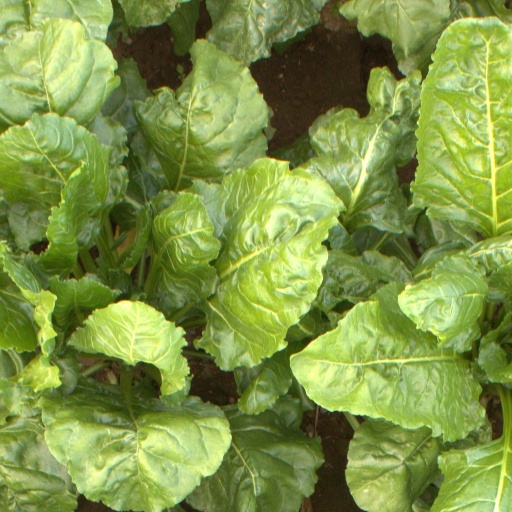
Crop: sugar beet